San Mateo, California

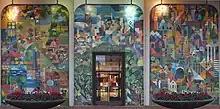
Mosaic celebrating Amadeo Giannini by Louis Macouillard and Alfonso Pardiñas, built in 1963 and installed on Bank of America downtown branch

The Bay Meadows neighborhood is an mixed-use transit-oriented development on the site of the former Bay Meadows Racetrack, a horse racing venue that closed in 2008. The area includes hundreds of new residential units, office space, retail space and parks and a town square. Ground broke in 2012 and construction on various projects continues as of 2021.